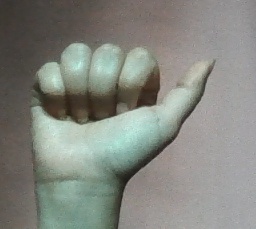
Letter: dhad